Color gel

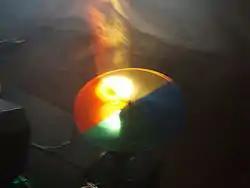
A motorized color gel

In the 1930s, Strand Electric of London provided the first numbering system for their swatches and with their agents in New York and Sydney, the numbering system went round the world. Remnants of this original filter color system exist in the color swatches of today (such as Deep Amber = No. 3; Primary Red = No. 6; Middle Rose = No. 10; Peacock Blue = No. 15; Primary Blue = No. 20; Primary Green = No. 39).